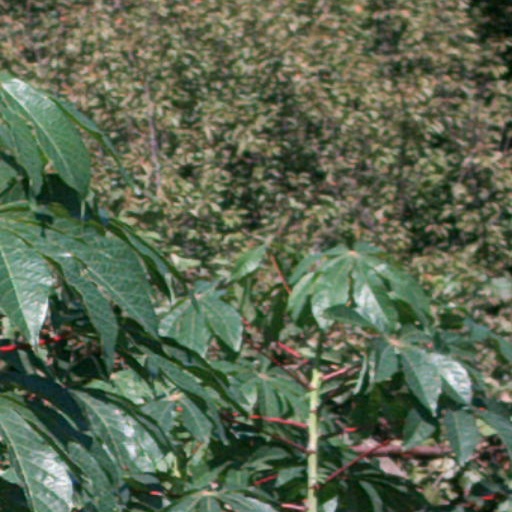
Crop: cassava